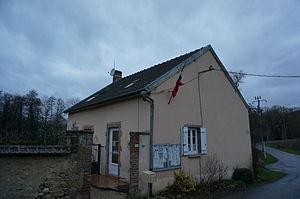
à Courtagnon.